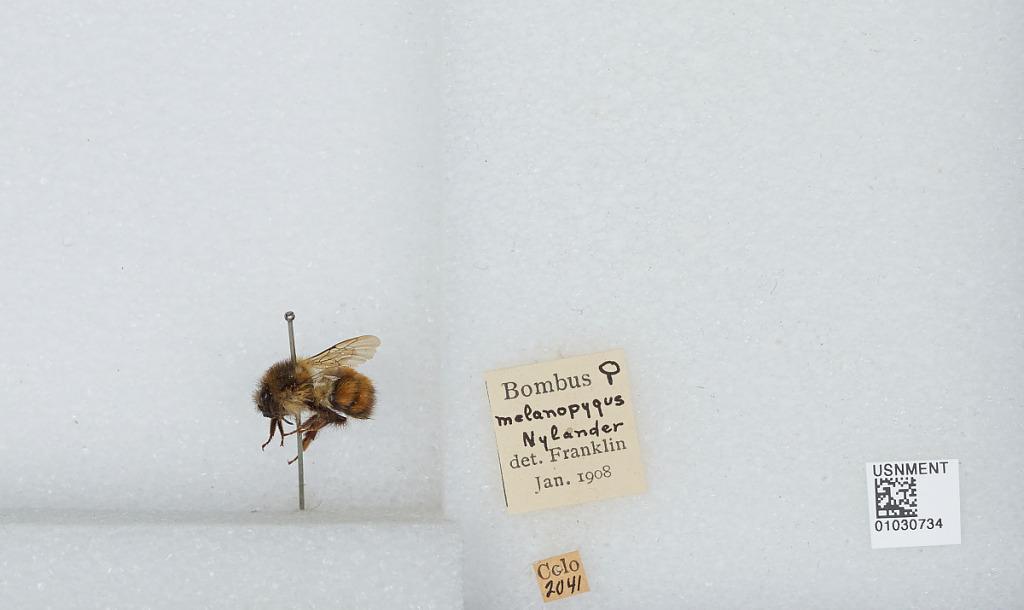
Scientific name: Bombus (Pyrobombus) melanopygus Nylander
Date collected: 1908-1-
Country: United States
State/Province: Colorado
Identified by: Franklin